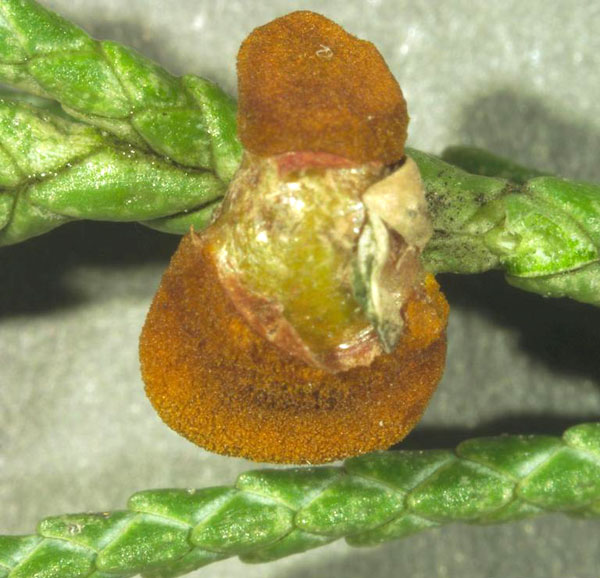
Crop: apple
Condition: rust